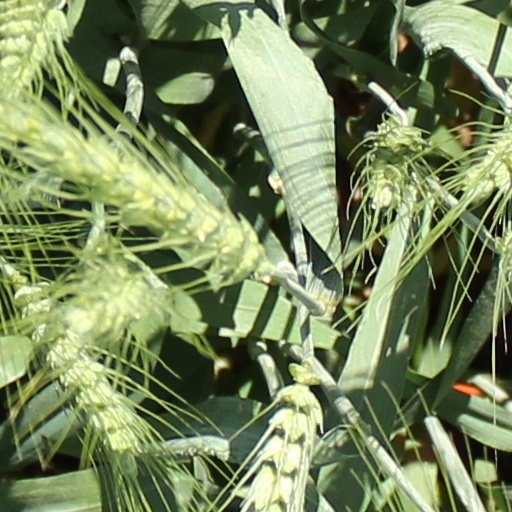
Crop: wheat